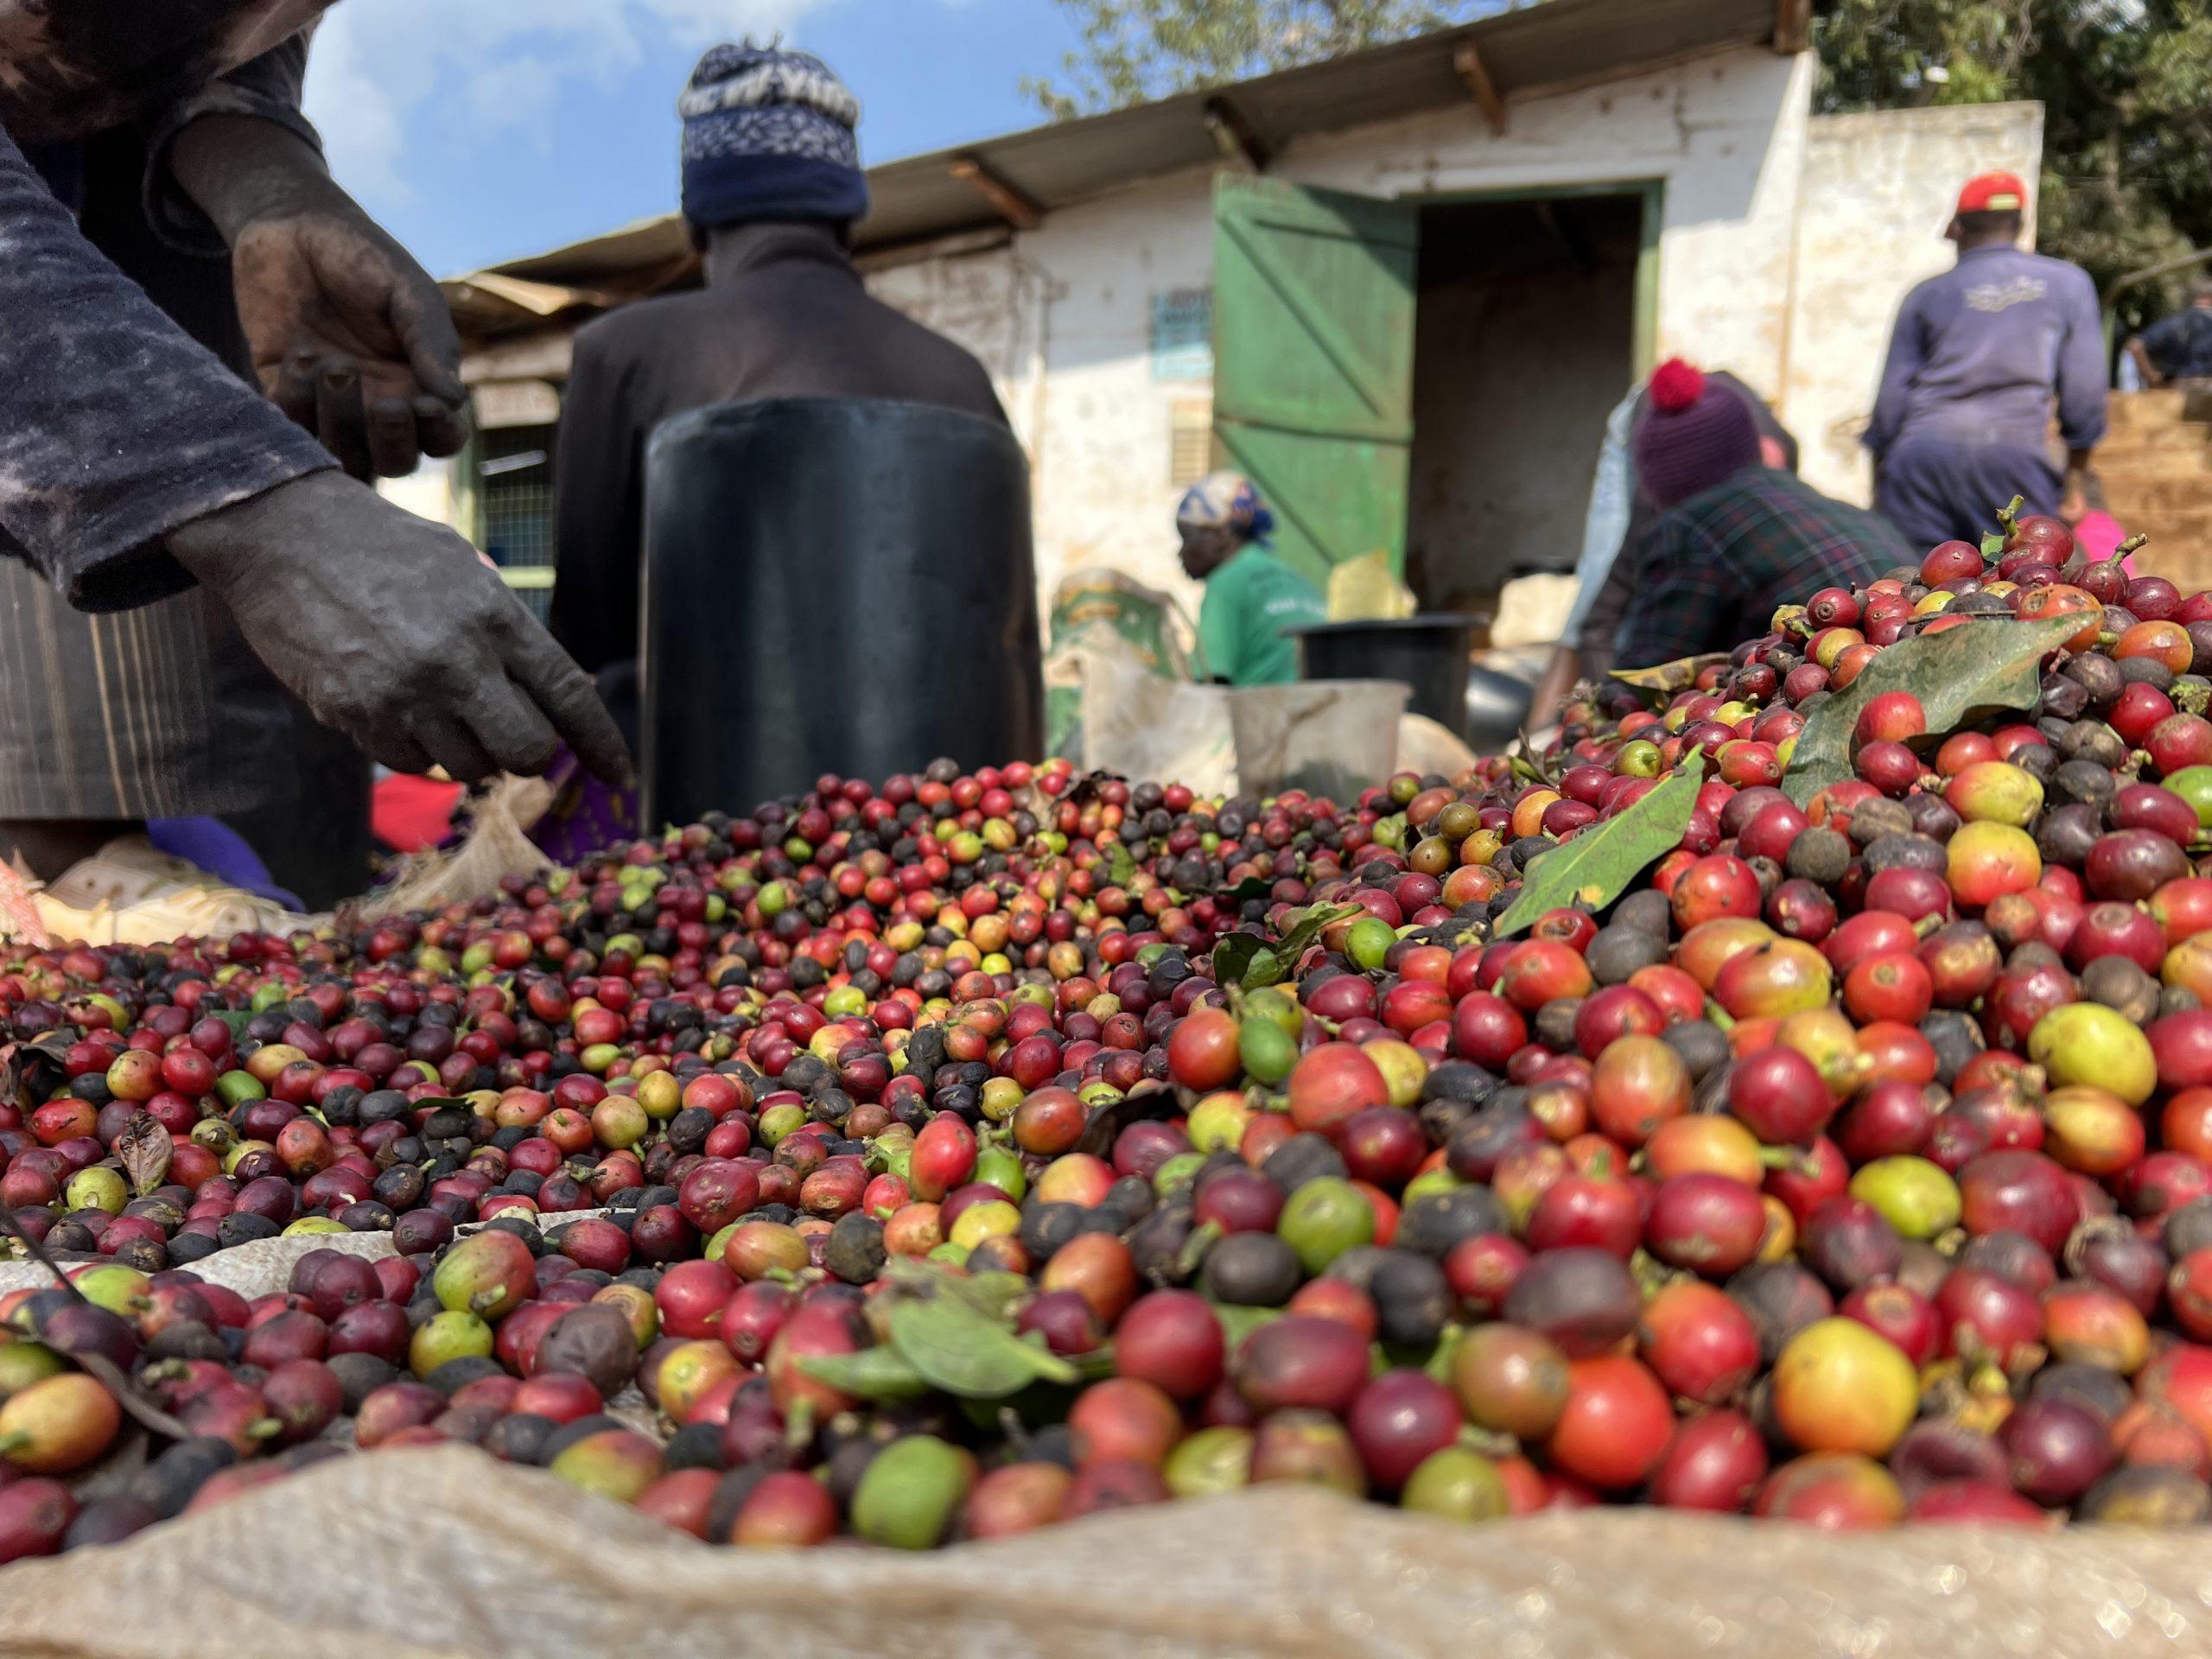
Hii ni kilimo  cha viwanda. Kuna kundi la watu wakichagua na kushughulikia matunda ya kahawa yaliyoiva.Kuna rundo kubwa la matunda ya kahawa yenye rangi nyekundu na njano mbele. Watu kadhaa wamejikusanya karibu nao wakichagua kahawa . Nyuma kuna jengo.